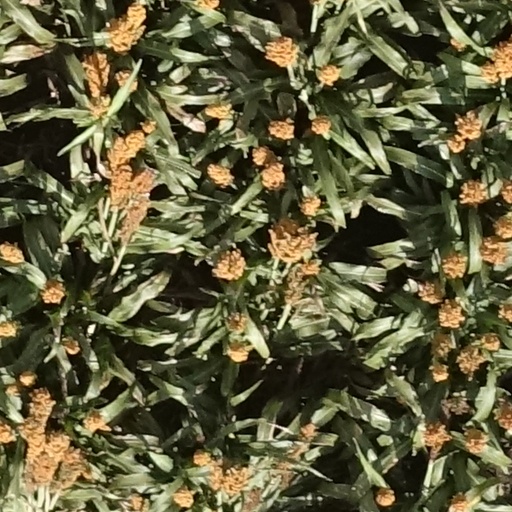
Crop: sorghum